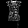
Label: Shirt